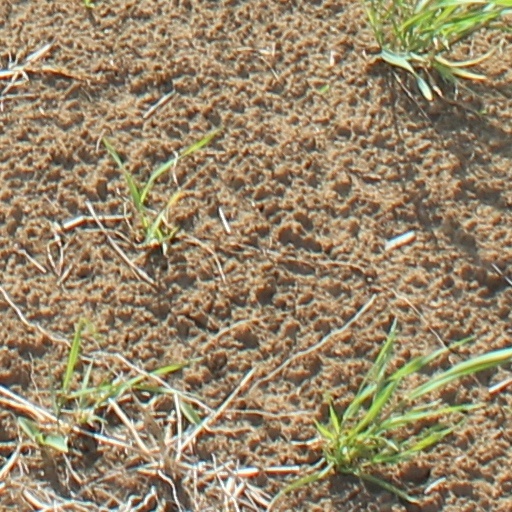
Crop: wheat